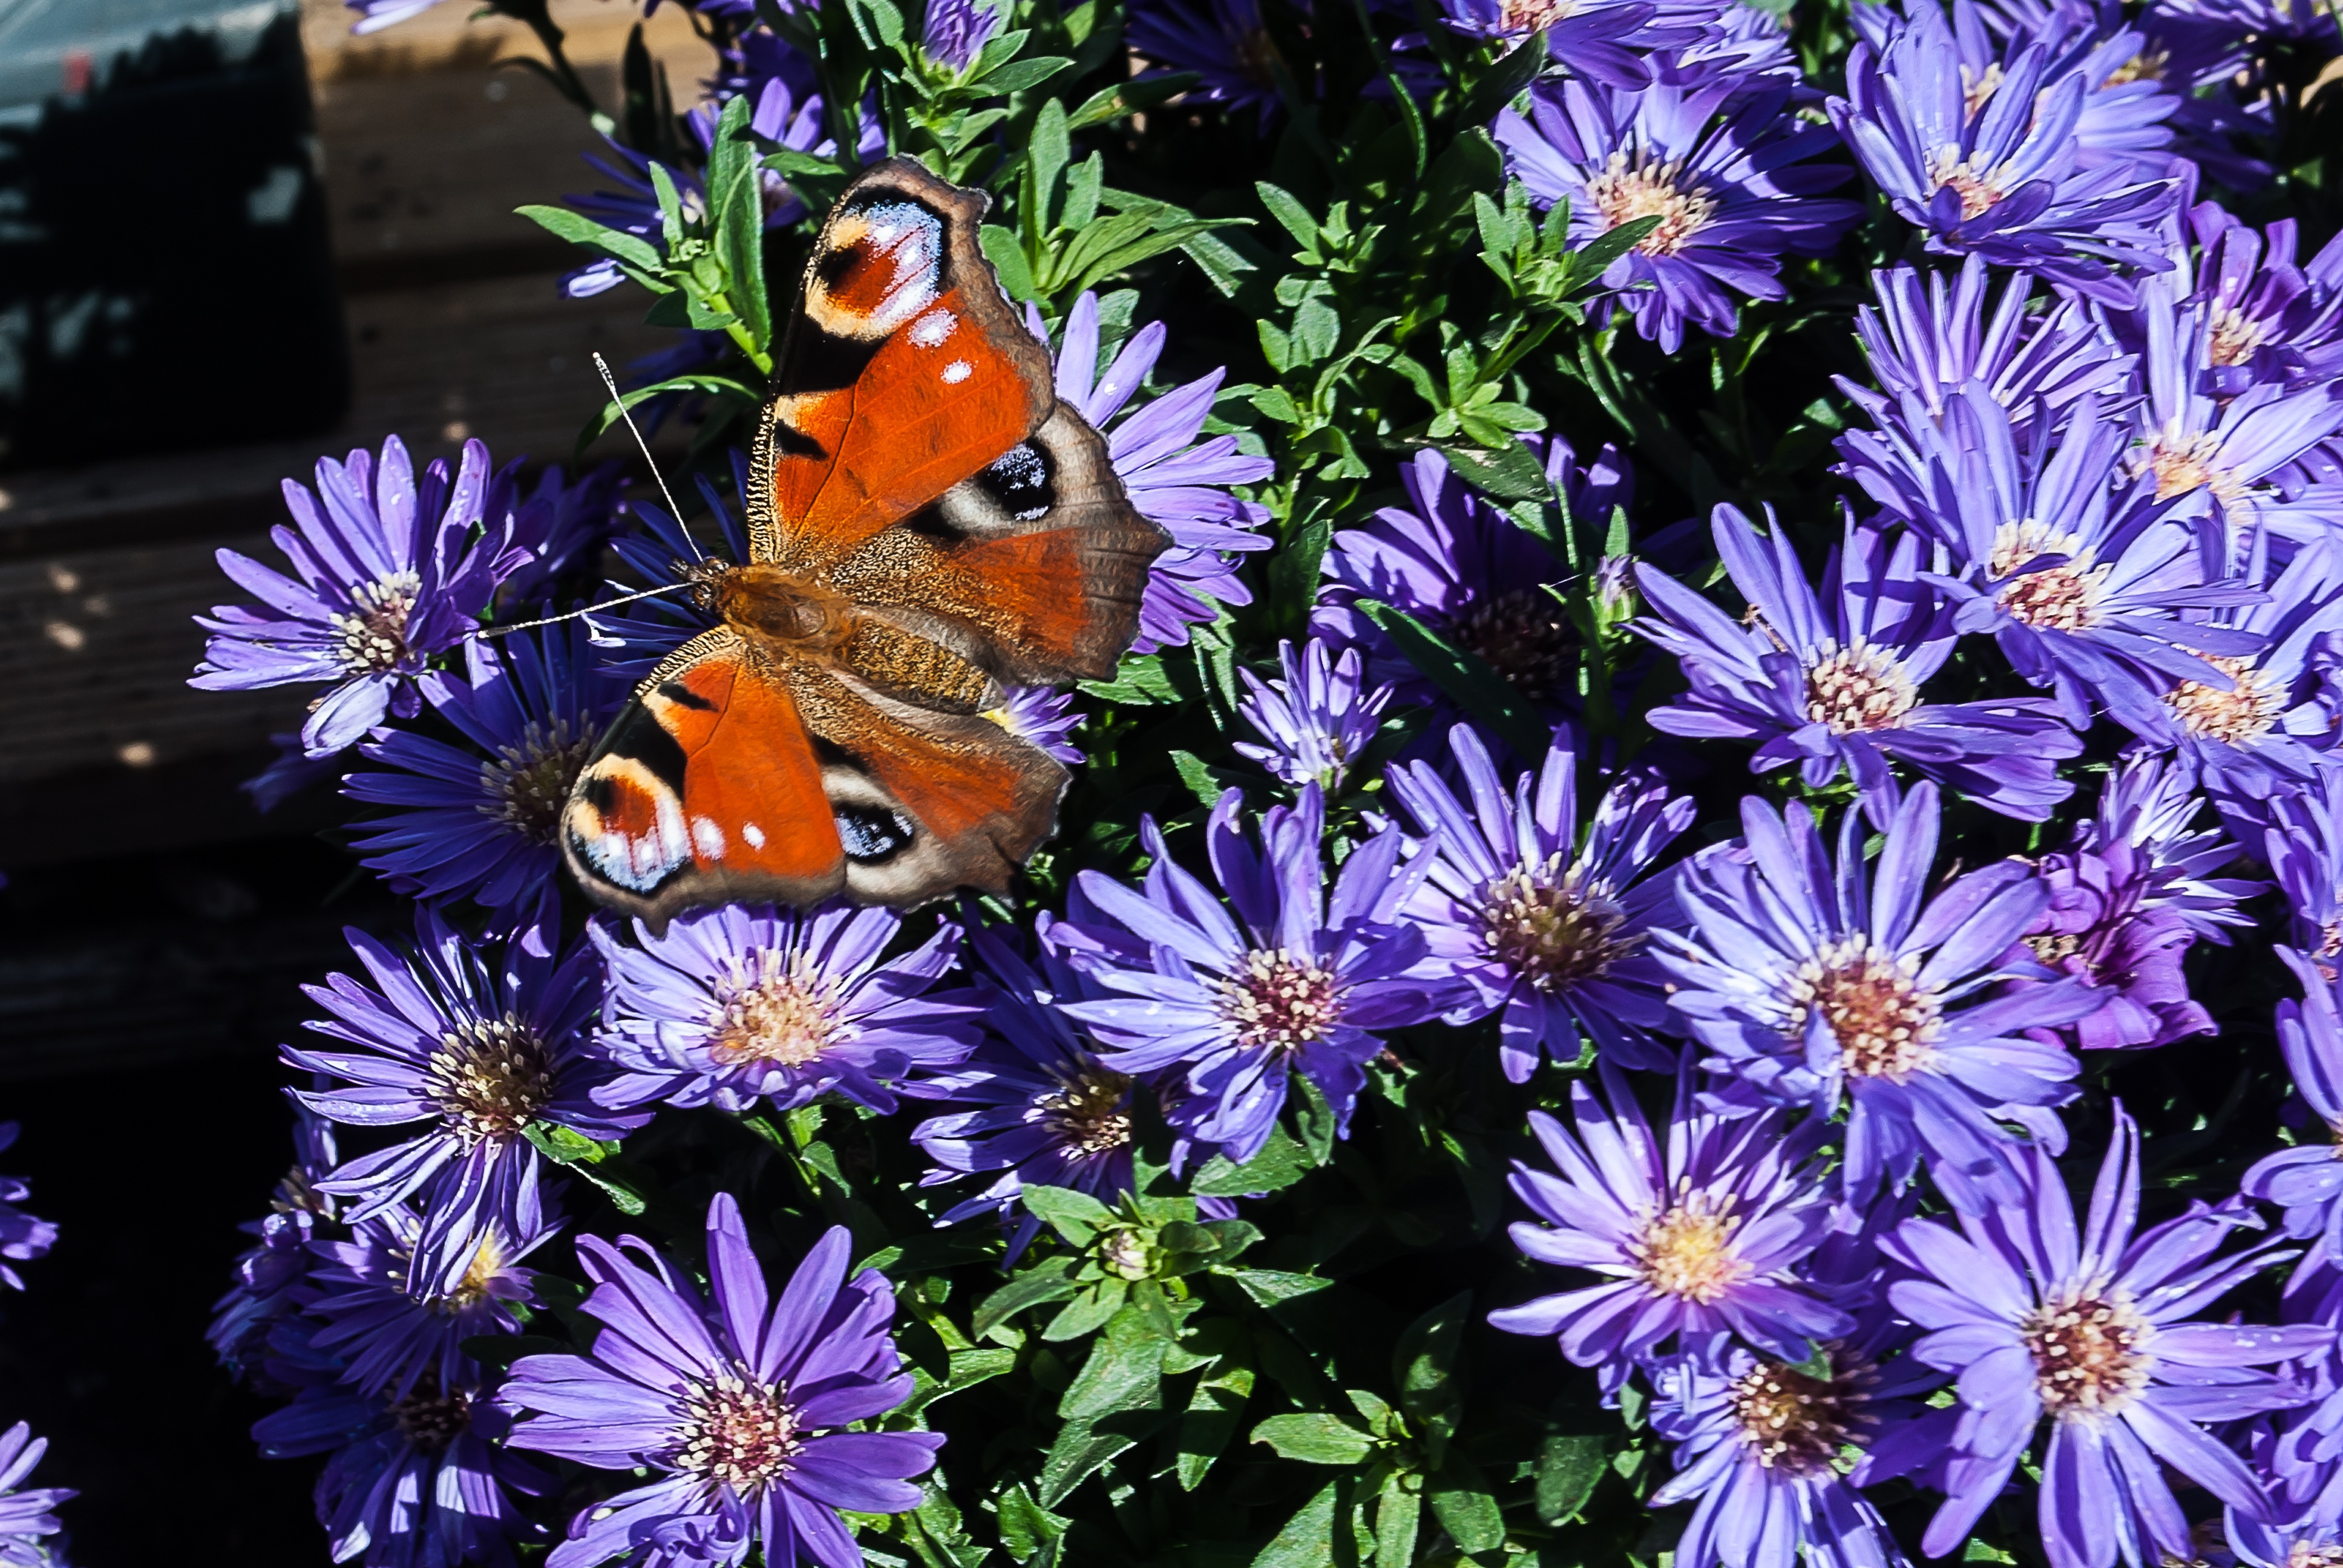
plant, flower, insect, autumn, botany, butterfly, flora, fauna, invertebrate, wildflower, flowers, monarch butterfly, aster, nectar, macro photography, flowering plant, nature garden, daisy family, land plant, moths and butterflies